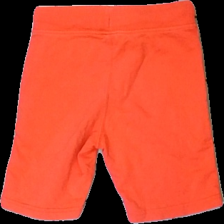
View: back
Type: Shorts
Category: Children
Brand: Lindex
Colors: Red
Material: 100% cotton
Cut: Regular
Size: 104
Season: Summer
Price range: 50-100
Recommended usage: Reuse